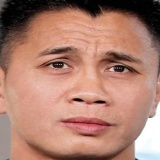
diễn viên Cung Lê